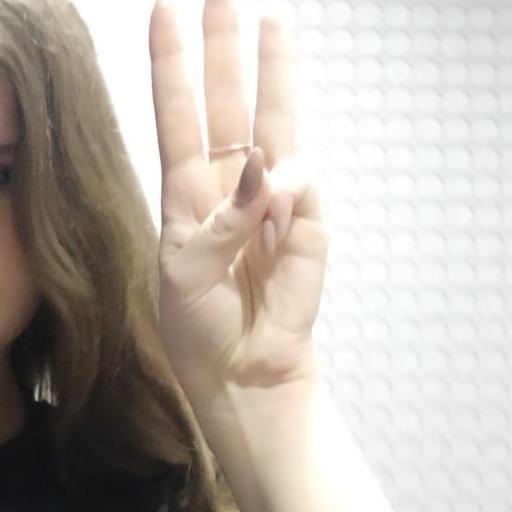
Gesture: three